PWS-54

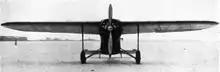
Front view

The PWS-57 was a high wing cantilever monoplane of mixed construction with an enclosed cockpit and single engine. Its fuselage was steel framed and fabric covered. Its one-piece wing, tapered with elliptical tips in plan, was built around two wooden box spars and covered with stressed plywood. The tail unit, like the fuselage, was steel framed and ply covered, with split, balanced elevators. Fin and tailplane were externally braced together.